Rumburk

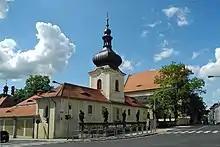
Loreta chapel

Rumburk is located about northeast of Děčín. It lies in the salient region of Šluknov Hook, on the border with Germany. It is situated in the Lusatian Highlands. The highest point is the hill Dymník at above sea level. The Mandau river flows through the town.